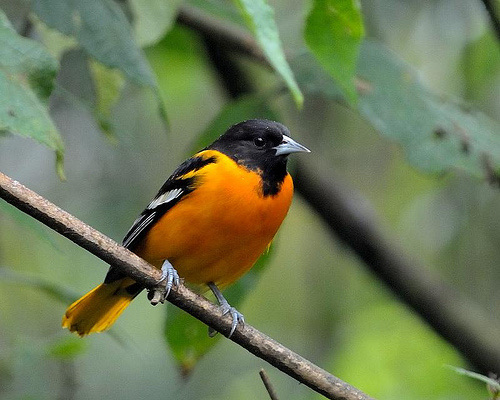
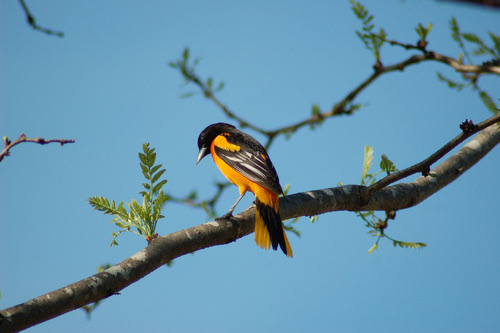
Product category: misc
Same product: yes